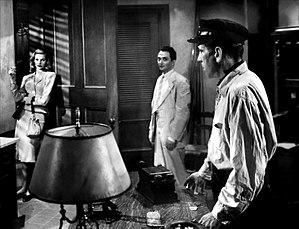
Le Port de l'angoisse est un film américain réalisé par Howard Hawks en 1944. Il s'agit d'une adaptation du roman d'Ernest Hemingway En avoir ou pas.